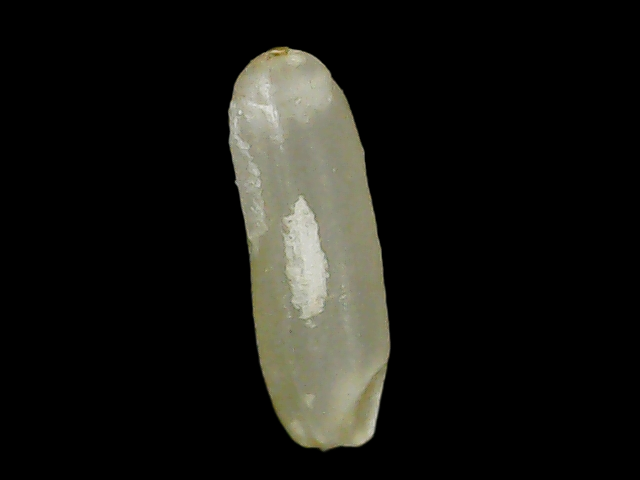
Rice variety: Binadhan21